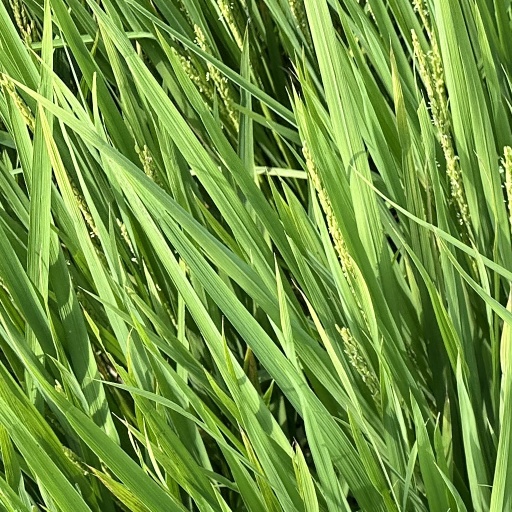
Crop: rice